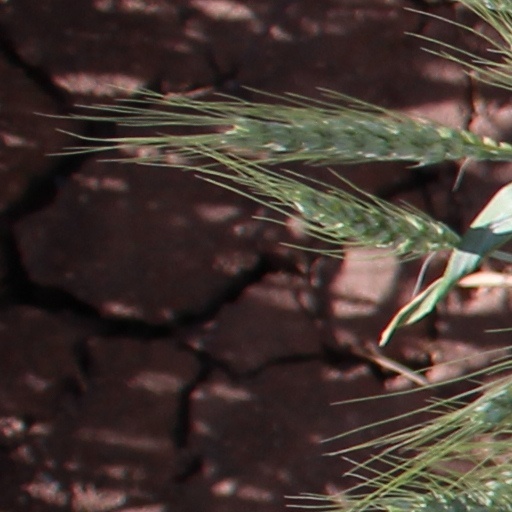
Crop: wheat